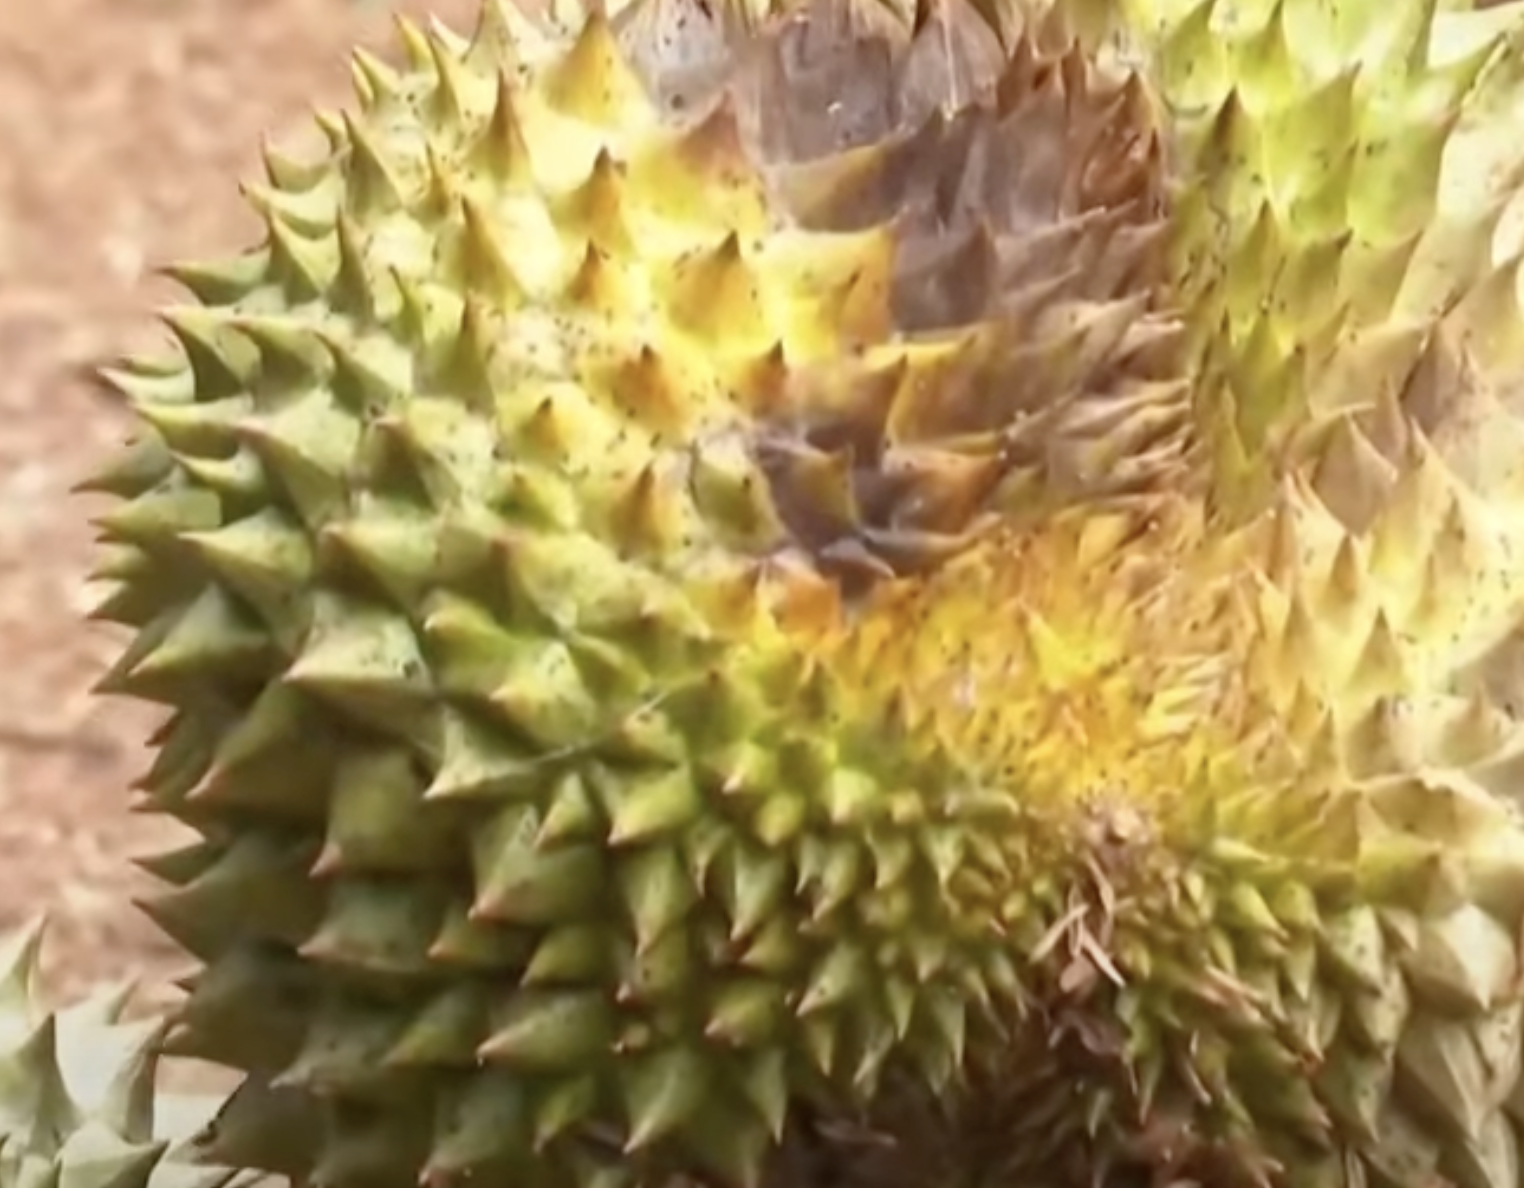
Label: fruit_rot